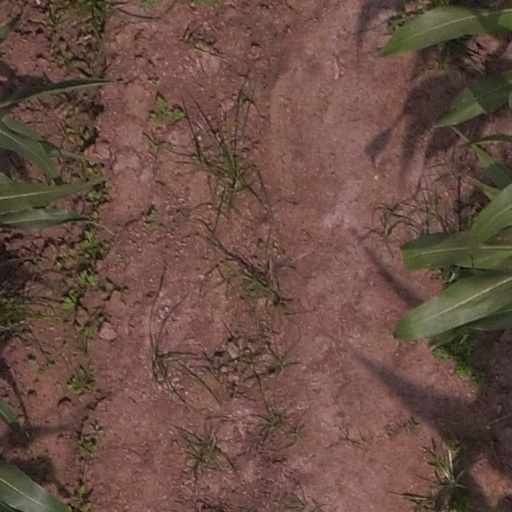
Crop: maize; corn